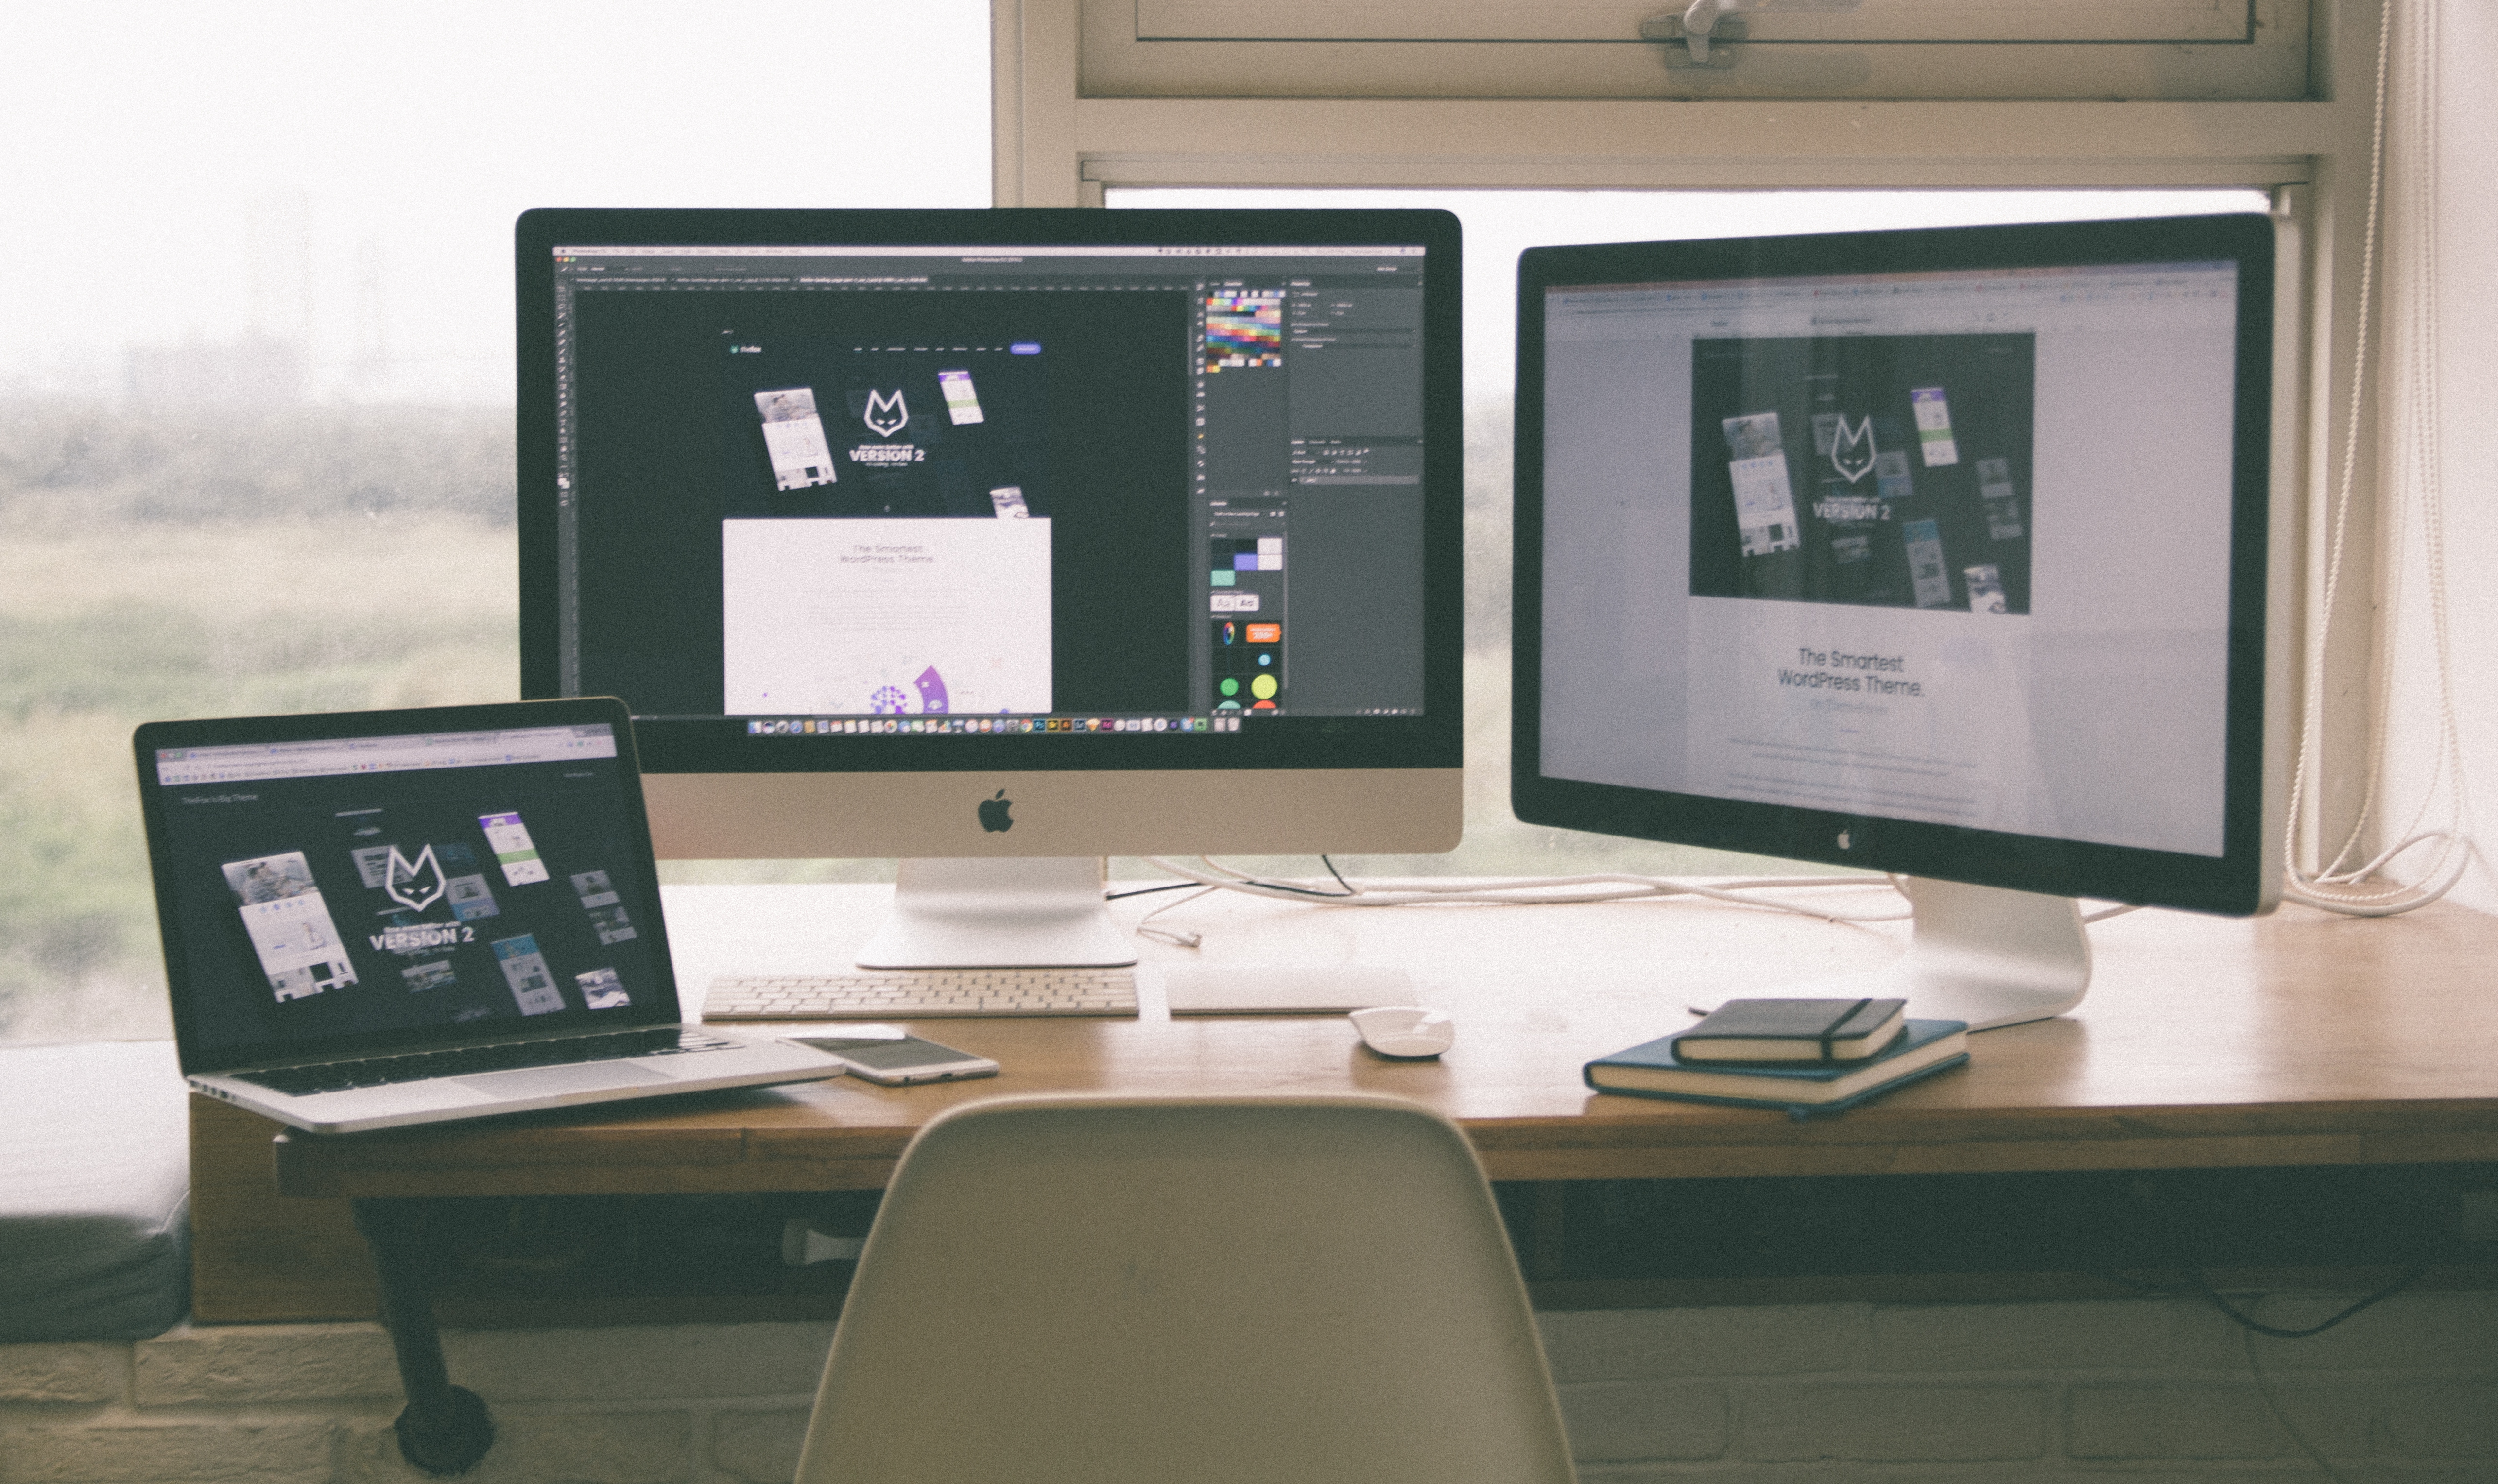
screen, computer monitor, desktop computer, display device, technology, electronic device, computer, personal computer, multimedia, Computer monitor accessory, desk, furniture, electronics, computer desk, flat panel display, office, room, output device